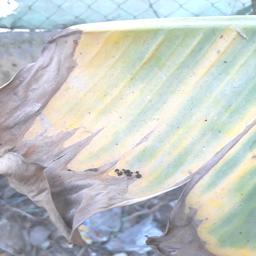
Label: POTASSIUM DEFICIENCY